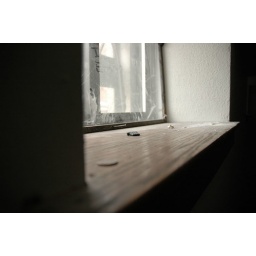
ethan's window in his dungeon computer lair of a bedroom.